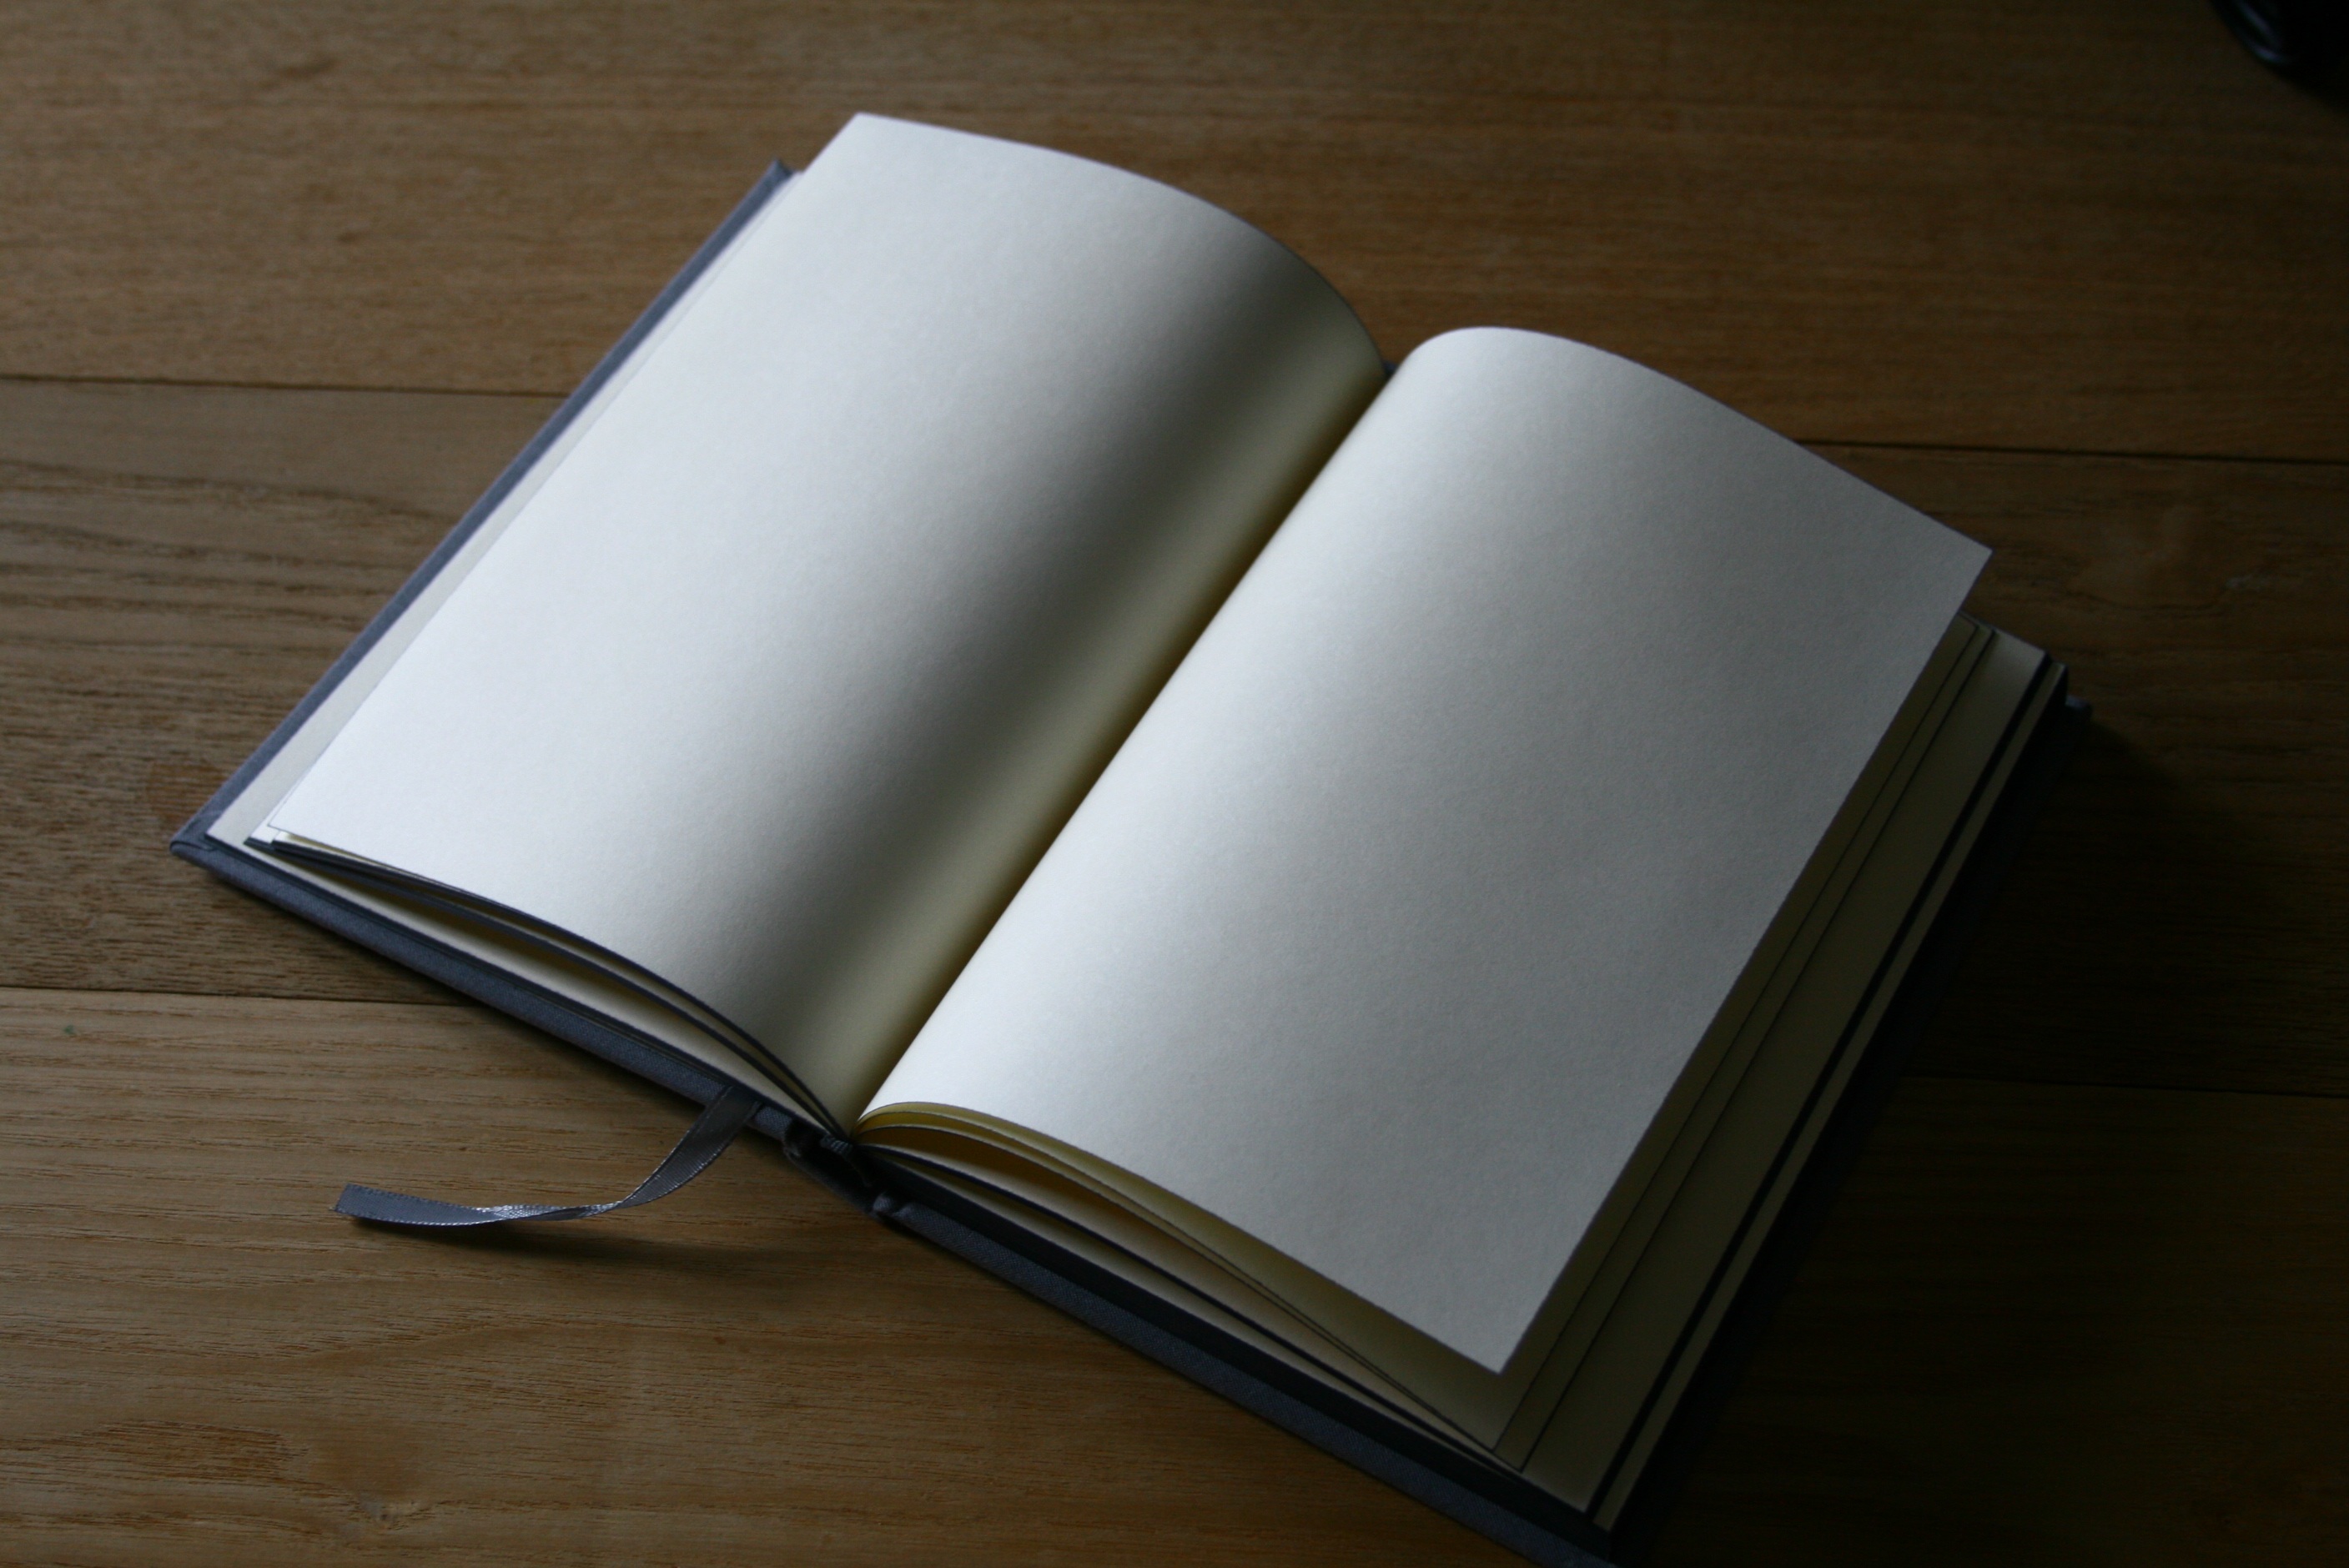
book, page, material, open book, brand, blank, studying, document, pages of a book